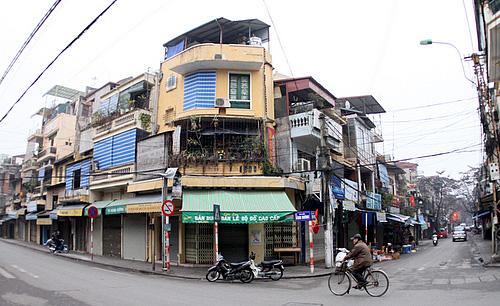
những ngôi nhà ở bên đường đều đang đóng cửa